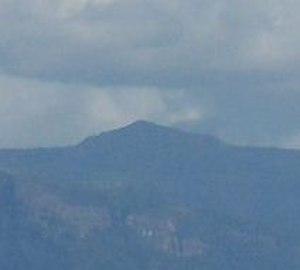
Le Phou Bia